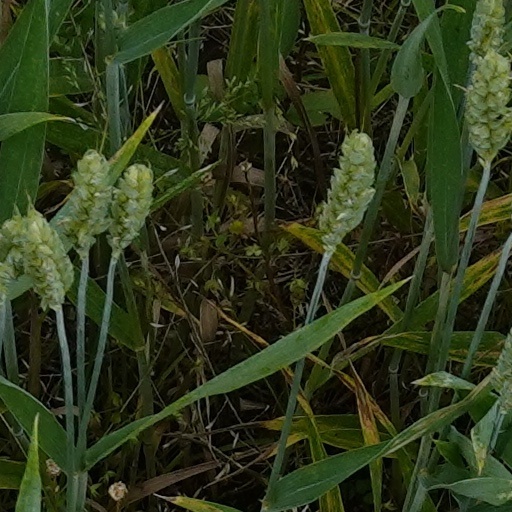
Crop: wheat